Aerotrain (KLIA)

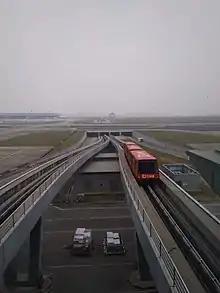
The Aerotrain heading towards the Main Terminal Building. One can see that the tracks go under the taxiway.

The original rolling stock was manufactured by Adtranz (merged with Bombardier Transportation in 2001) and comprises 3 CX-100 trains with 3 cars per train (originally 2 cars), of which each car has a capacity of 249. The trains have an operating speed of with a 600 V 3-phase AC power supply at 50 Hz. A DC electric motor (model number: 1460-P4, controlled by a thyristor drive) constitutes the propulsion system of the trains.